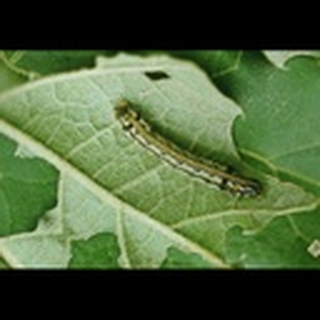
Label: cotton_army_worm